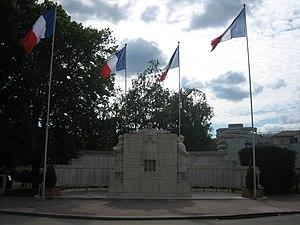
Épinal est une commune française située dans le département des Vosges, en région Grand Est. Préfecture, elle se situe au sud de la région historique et culturelle de Lorraine. Épinal est traversée par la Moselle, un affluent du Rhin.